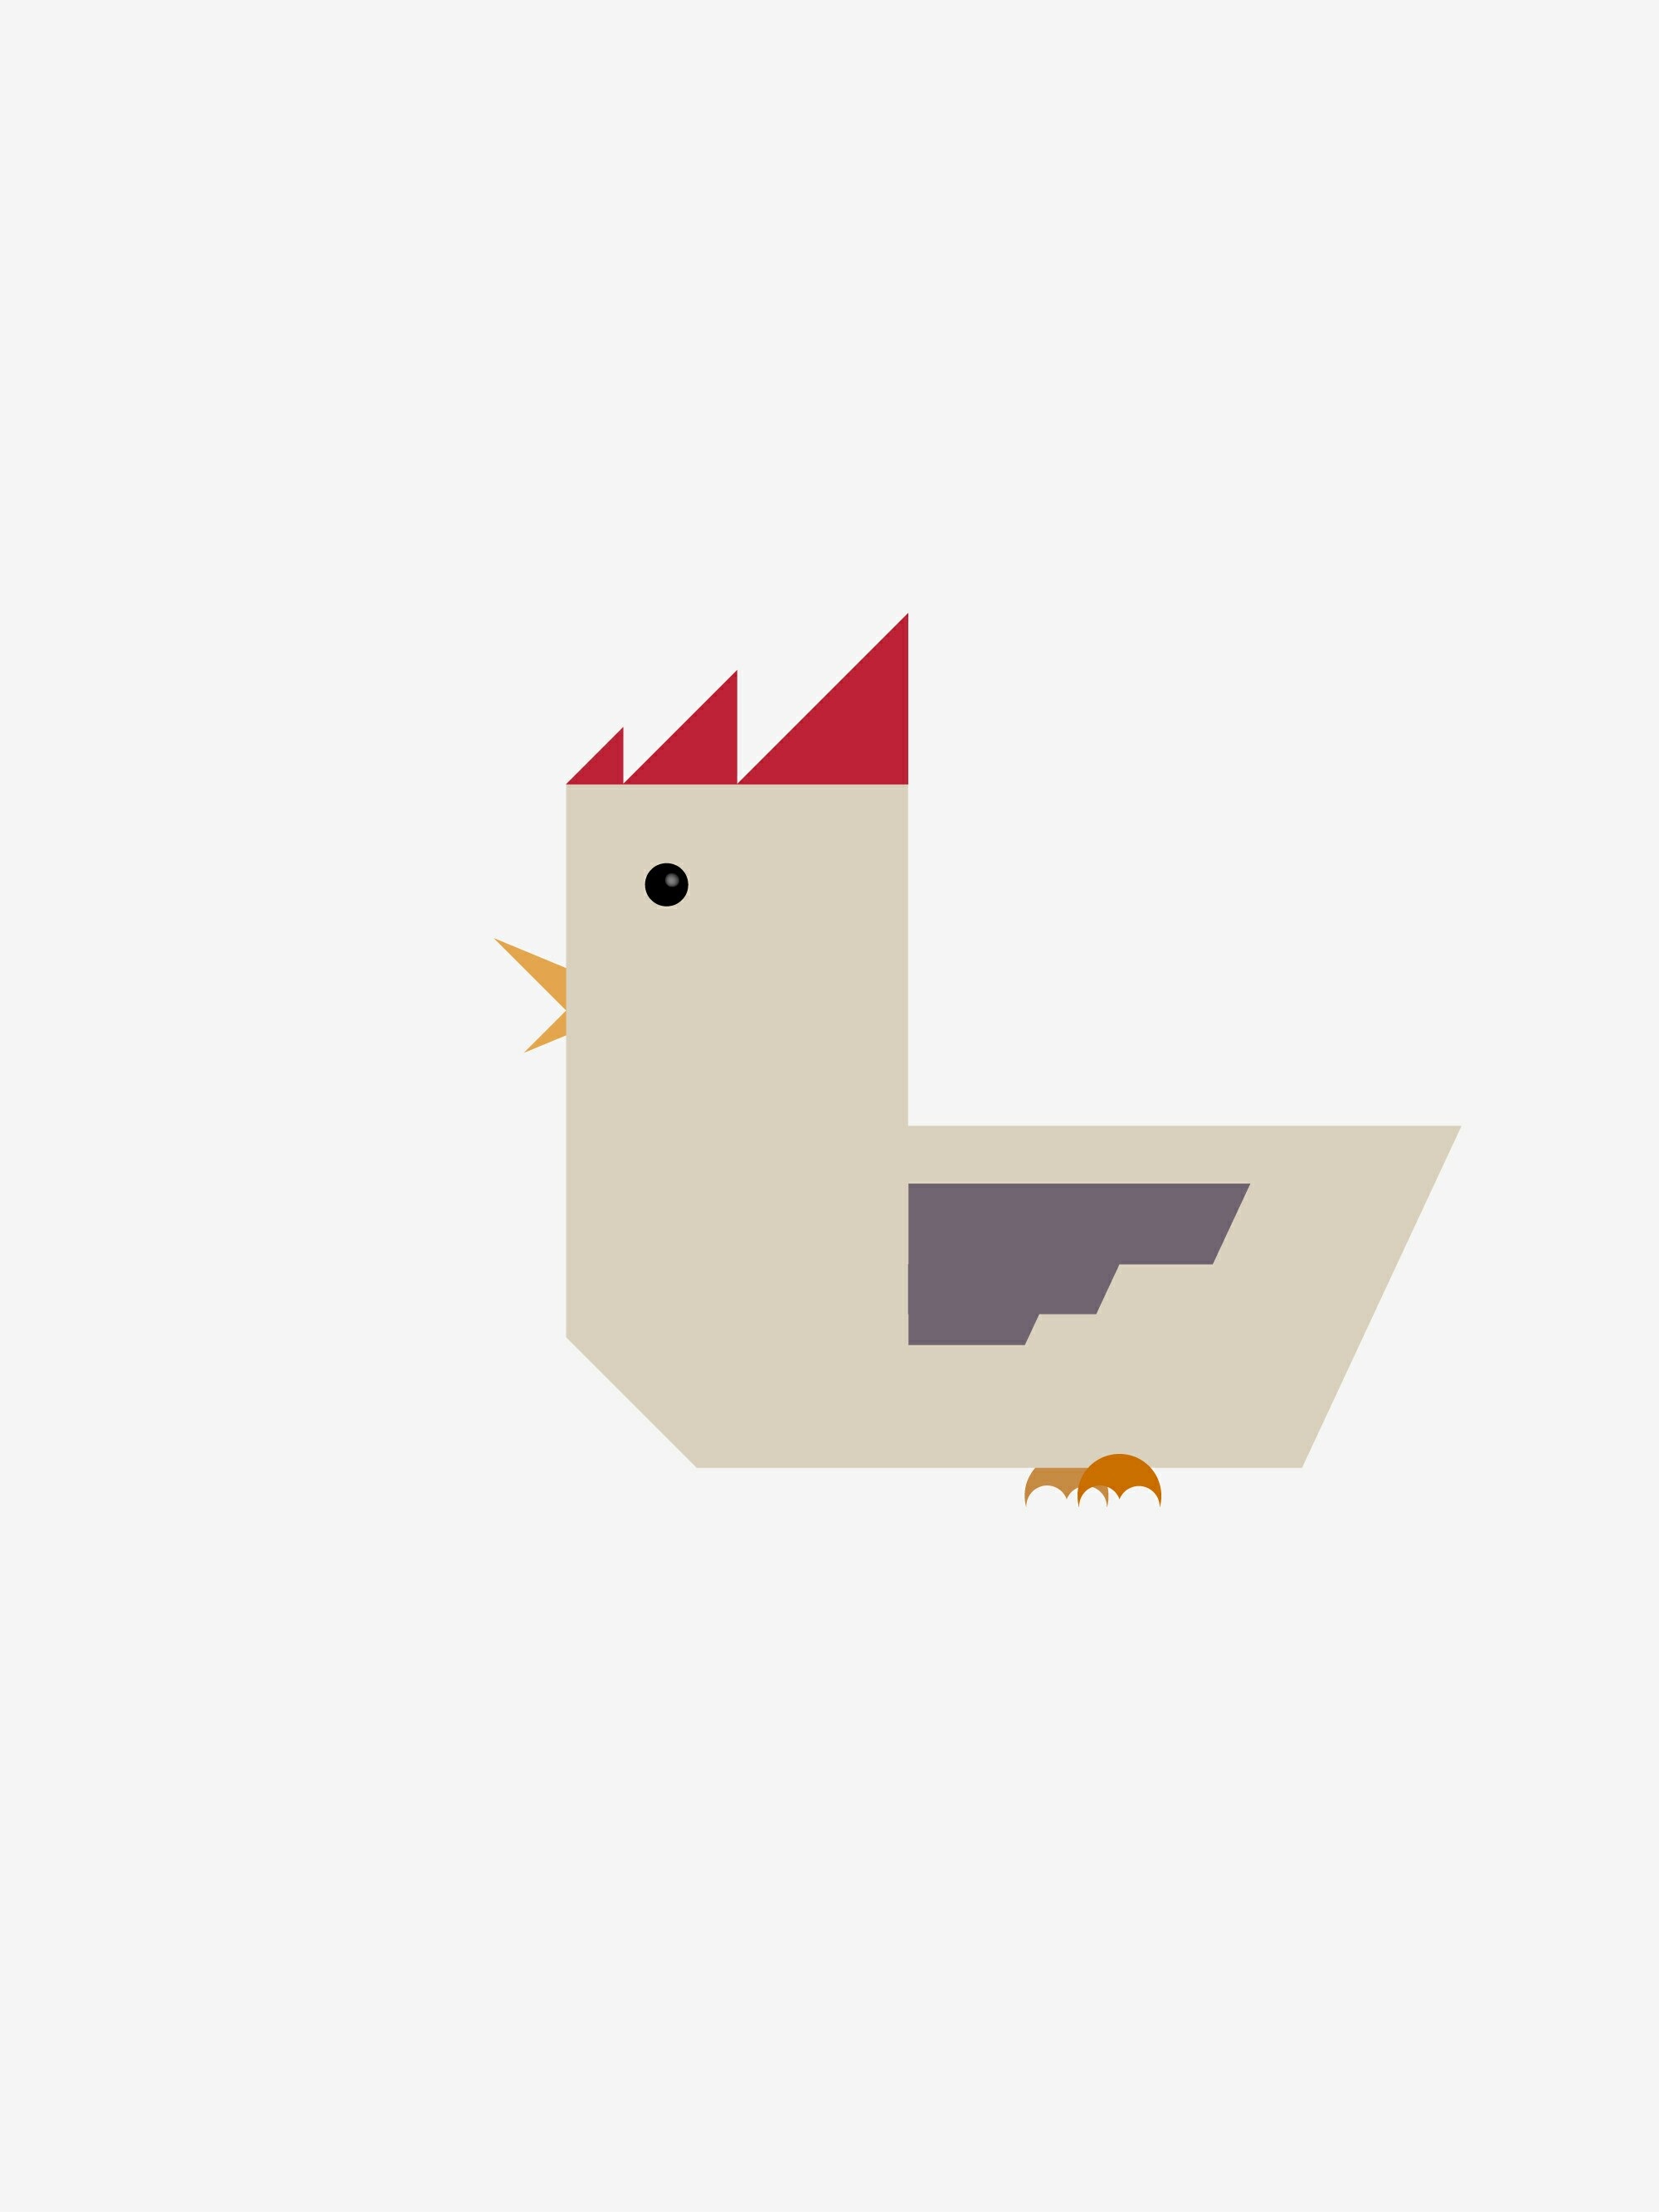
hammer, chicken, brand, font, art, illustration, logo, diagram, shape, cartoon